Samson Tijani

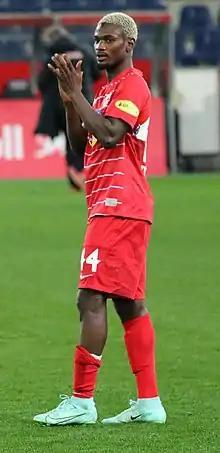
Tijani in 2022

Samson Okikiola Tijani (born 17 May 2002) is a Nigerian professional footballer who plays as a midfielder for Czech First League club Dukla Prague. He also represents the Nigeria national team.